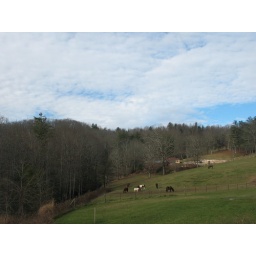
horses in November pasture